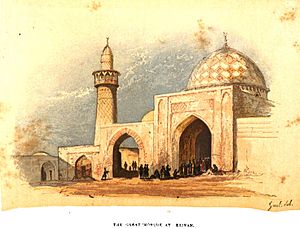
Armenien / Religion
Langt den overvejende del af den armenske befolkning er kristne. Landet har et lille muslimsk mindretal. Her ses Moskeen i Jerevan. Illustrationen er fra Transcaucasia: Sketches of the Nations and Races Between the Black Sea and the Caspian af Baron von Haxthausen, 1854.
Armenien, officielt Republikken Armenien, er et bjergrigt land, der grænser op til Georgien i nord, Aserbajdsjan i øst, Iran og en eksklave tilhørende Aserbajdsjan i syd og Tyrkiet mod vest. Landet ligger i Kaukasus i det østligste Europa. Armenien deltager aktivt i SNG-samarbejdet og er medlem bl.a. af FN, Europarådet, WTO og OSCE. Landet har i århundreder været korsvejen mellem øst og vest. Størrelsen af landarealet er 28.203 km².